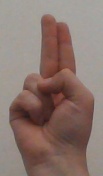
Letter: taa